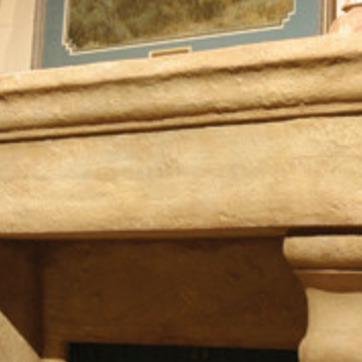
Material: stone